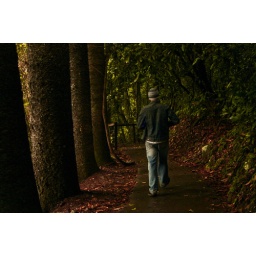
walking in the forest of contemplated aspirations